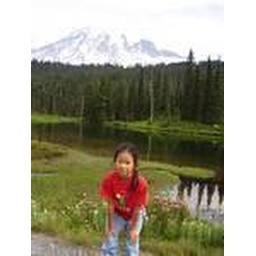
Me by a lake with the mountain in the background.